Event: Nepal Earthquake
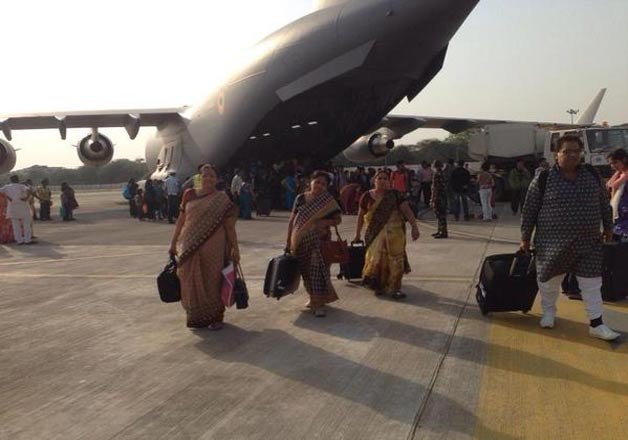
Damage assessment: no_damage